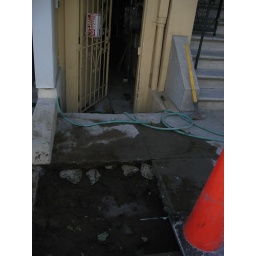
Shifting sand beneath the sidewalk